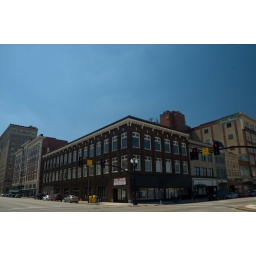
The building at center was fully restored from a derelict to a beautiful office building in the early 1990s.